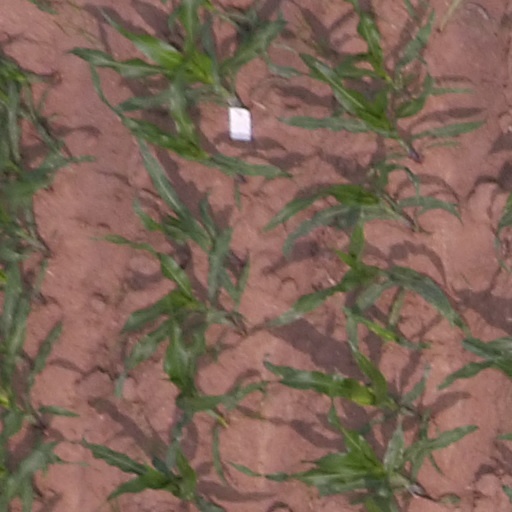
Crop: maize; corn